Jules Aubrun

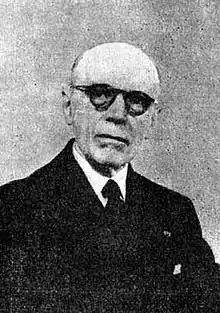

He served as an executive in various mining and steel making companies, and helped coordinate the iron and steel industry in France before, during and after World War II (1939–45).